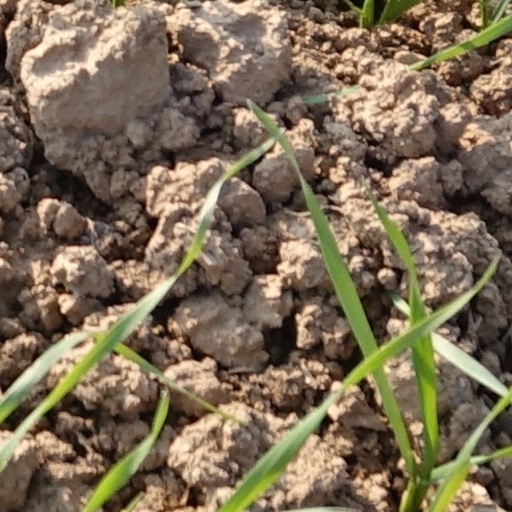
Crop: wheat